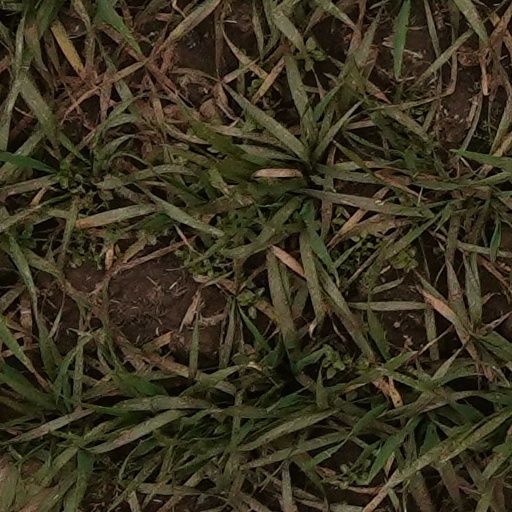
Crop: wheat